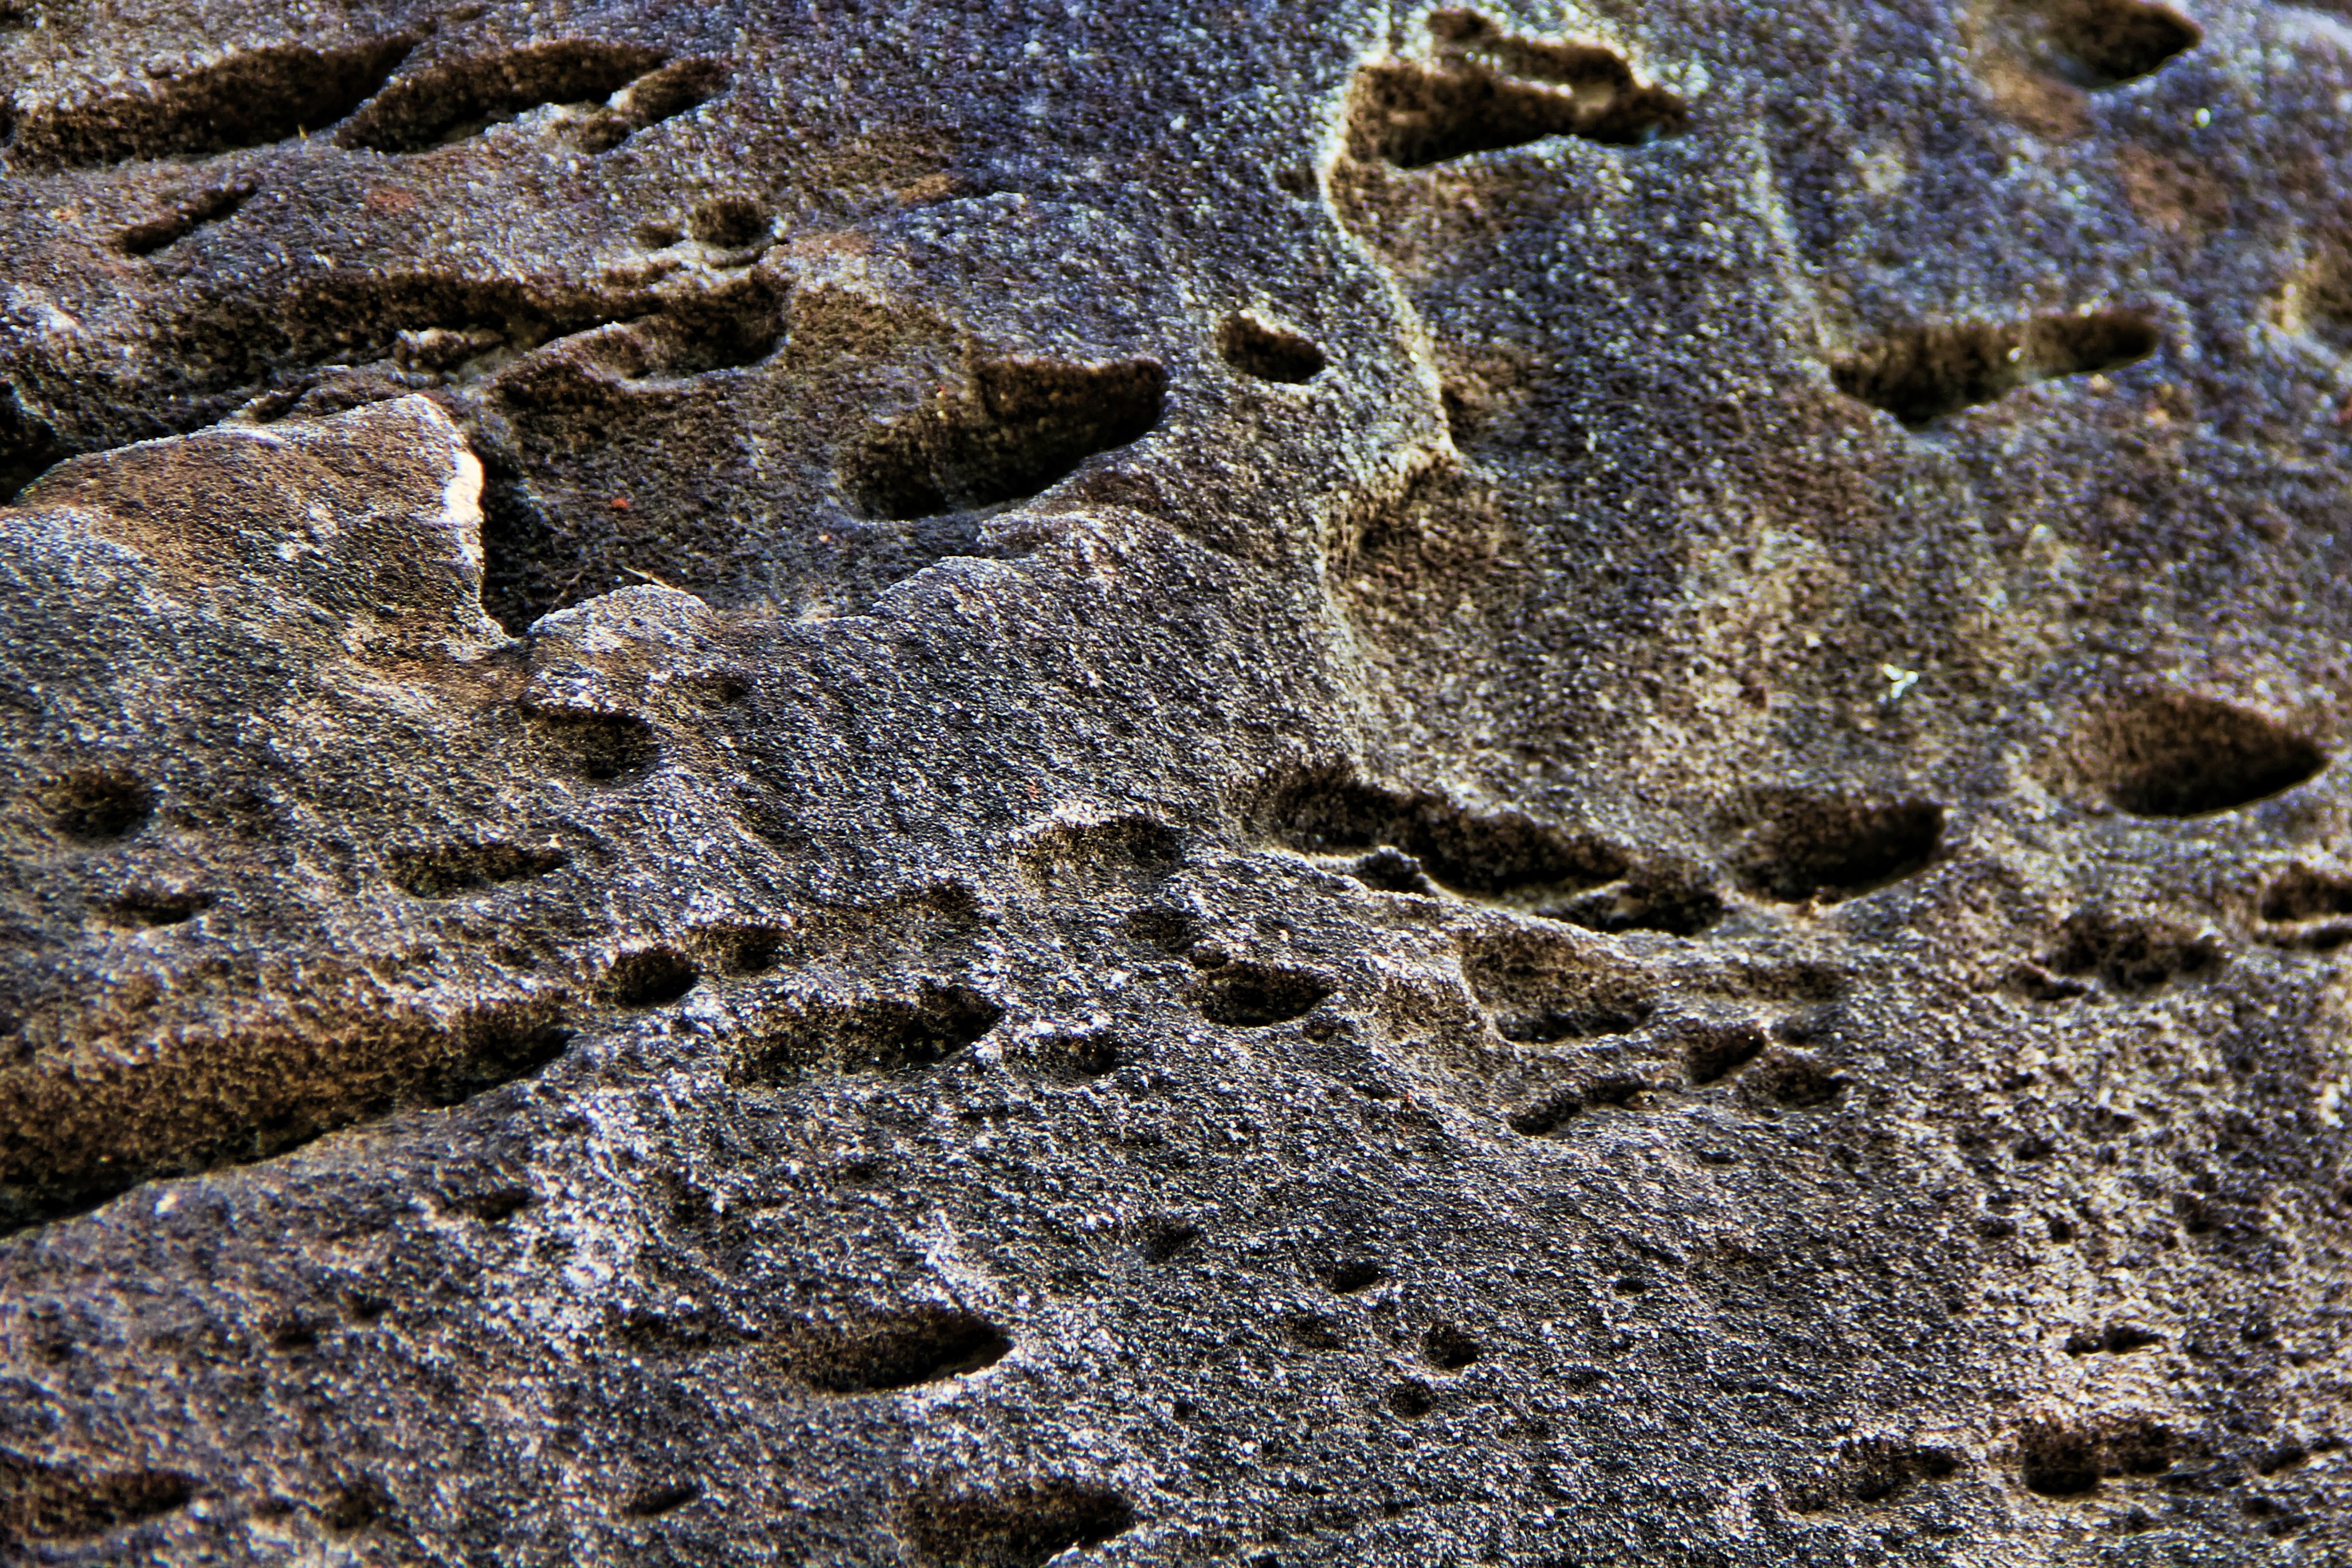
nature, sand, rock, abstract, structure, texture, wall, stone, pattern, soil, material, grey, background, geology, ancient history